Ibrahim Afellay

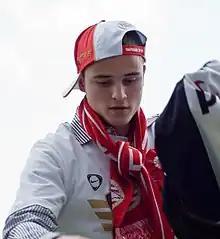
Afellay with PSV in 2008

Afellay and his family are Moroccan Dutch. After both the Moroccan and the Dutch national teams managers selected him for their squads, he was caught in the dilemma to either play for the Moroccan national team, because of his Moroccan descent, or to play for the Dutch team, the Netherlands being his place of birth and residence. He ultimately decided to play for the Dutch national team despite the heavy competition for places in midfield. He made his international debut in a Euro 2008 qualifier against Slovenia on 28 March 2007. He played in the 2008 European Championships as a substitute. Just seconds after replacing Dirk Kuyt in the group match against Italy he nearly scored a goal but his shot hit the top of the crossbar. In their last group match against Romania, he was given a place in the starting eleven alongside Arjen Robben in midfield. On 12 October 2010, Afellay scored his first international goals in a Euro 2012 qualifier against Sweden.